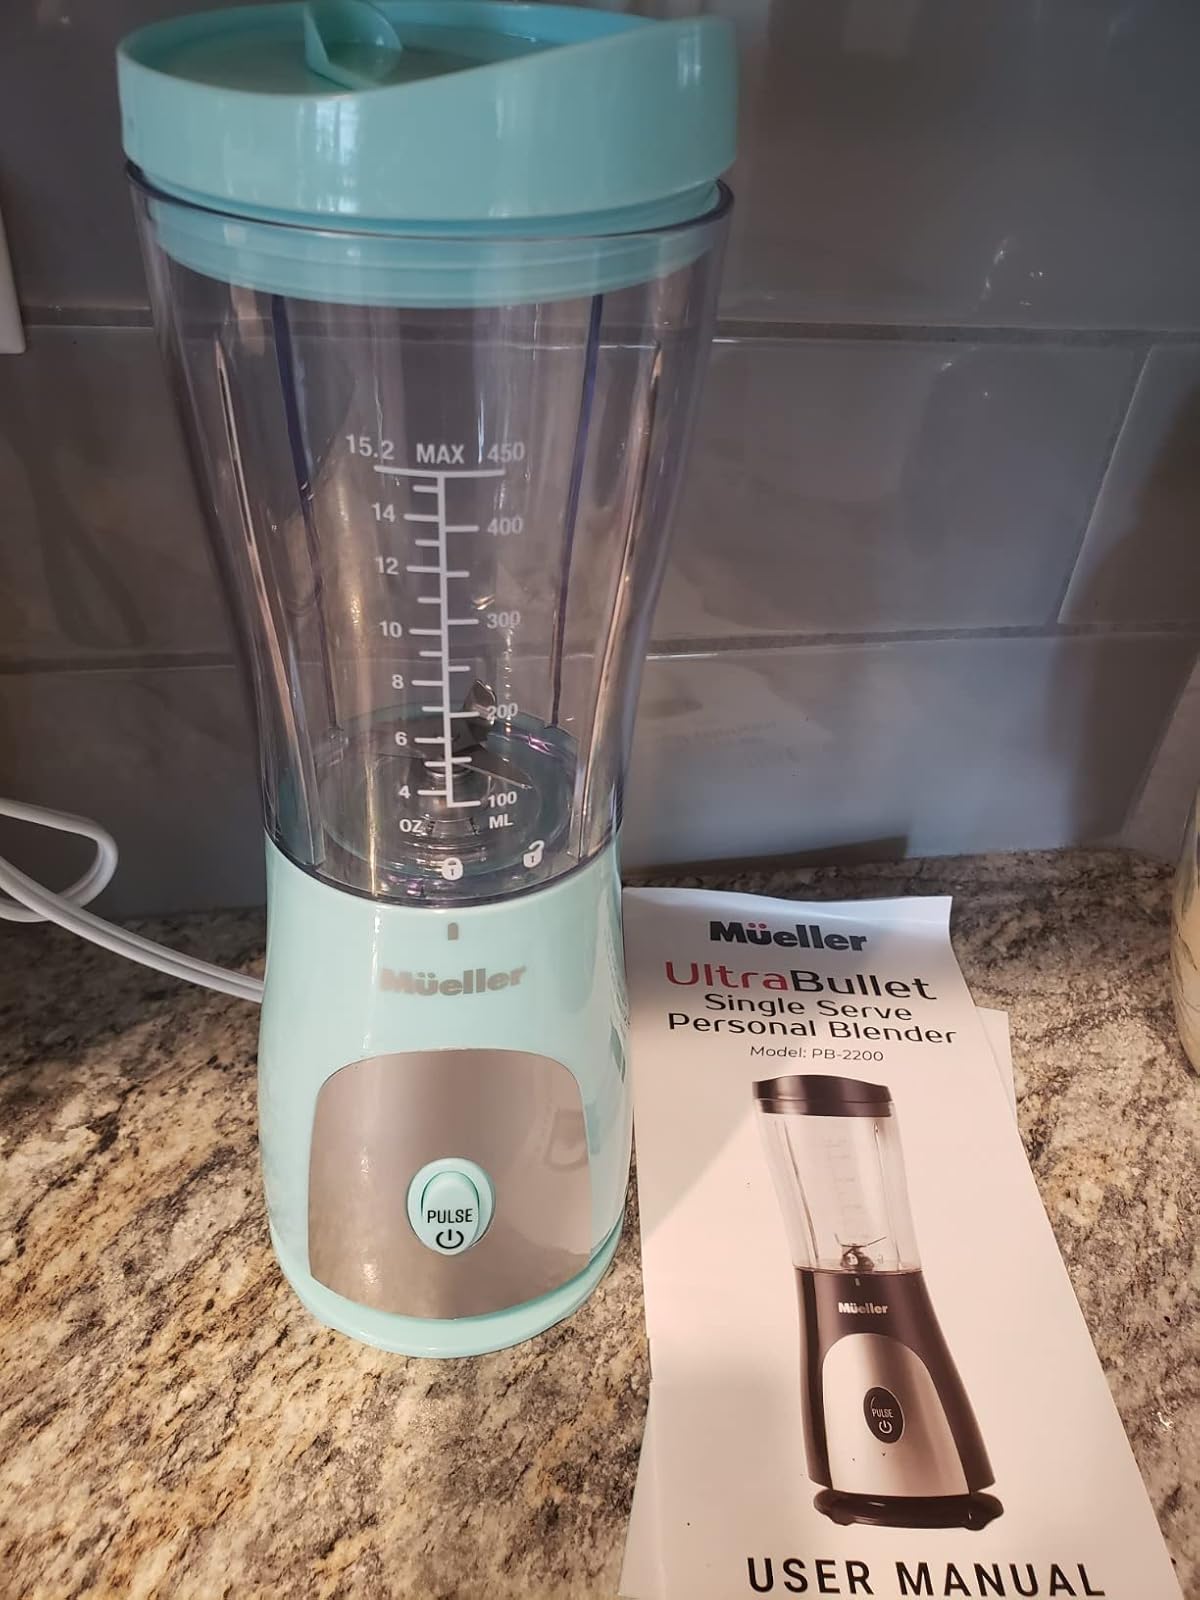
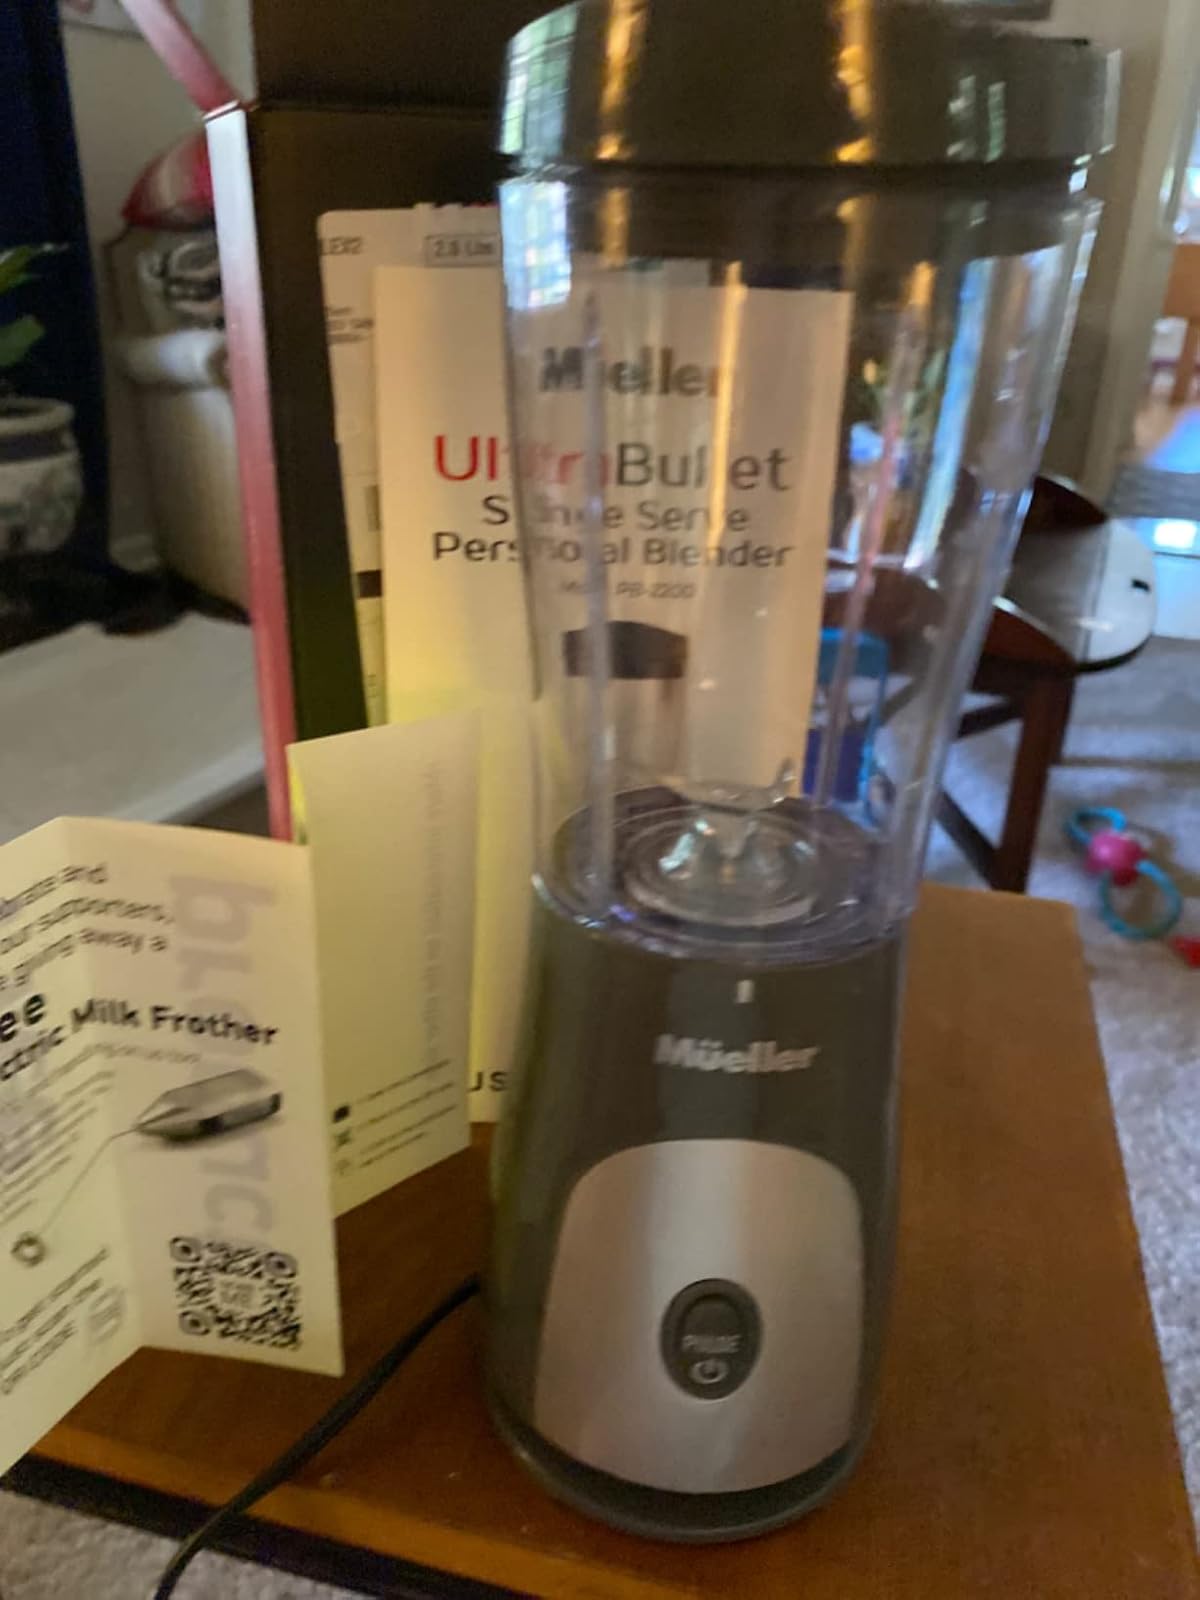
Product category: items_blender
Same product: no